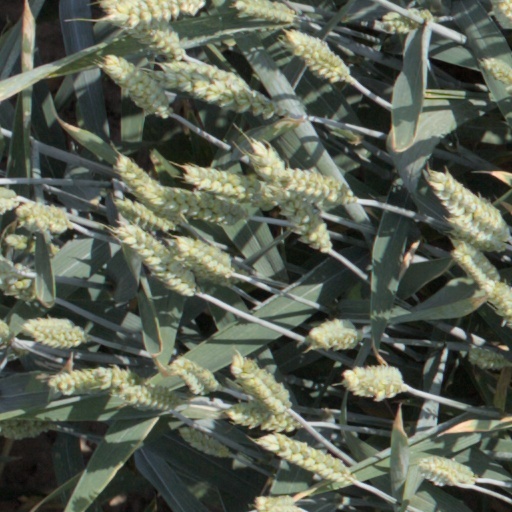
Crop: wheat